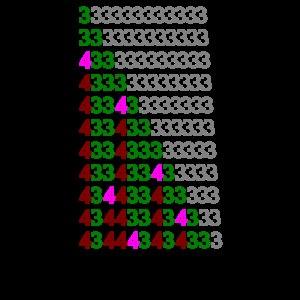
Une suite de Specker est un contre-exemple dans les mathématiques constructives à certains théorèmes établis dans l'analyse classique. Il s'agit d'une suite de nombres rationnels qui est calculable, croissante, et majorée, mais dont la limite n'est pas un nombre réel calculable, ce qui contredit le théorème de la limite monotone. Ces suites furent découvertes en 1949 par le mathématicien zurichois Ernst Specker.